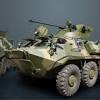
Label: BTR-60